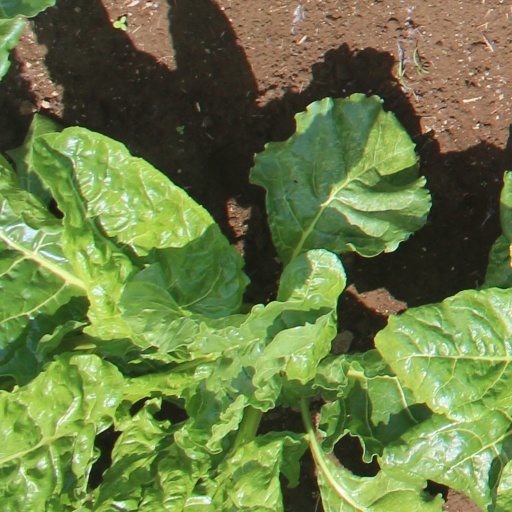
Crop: sugar beet